Jane Fonda

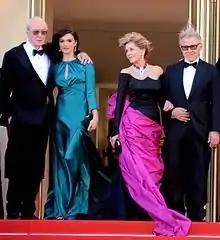
Michael Caine, Rachel Weisz, Fonda, and Harvey Keitel at the "Youth" premiere at the 2015 Cannes Film Festival

In 2005, she returned to the screen with the box office success "Monster-in-Law", starring opposite Jennifer Lopez. Two years later, Fonda starred in the Garry Marshall-directed drama "Georgia Rule" alongside Felicity Huffman and Lindsay Lohan. "Georgia Rule" was panned by critics, but A. O. Scott of "The New York Times" felt the film belonged to Fonda and co-star Lohan, before writing, "Ms. Fonda's straight back and piercing eyes, the righteous jaw line she inherited from her father and a reputation for humorlessness all serve her well here, but it is her warmth and comic timing that make Georgia more than a provincial scold." In 2009, Fonda returned to Broadway for the first time since 1963, playing Katherine Brandt in Moisés Kaufman's "33 Variations". In a mixed review, Ben Brantley of "The New York Times" praised Fonda's "layered crispness" and her "aura of beleaguered briskness that flirts poignantly with the ghost of her spiky, confrontational screen presence as a young woman. For those who grew up enthralled with Ms. Fonda's screen image, it's hard not to respond to her performance here, on some level, as a personal memento mori." The role earned her a Tony nomination for Best Performance by a Leading Actress in a Play.